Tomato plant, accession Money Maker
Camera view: tilt-top (135 deg); turntable rotation: 30 degrees
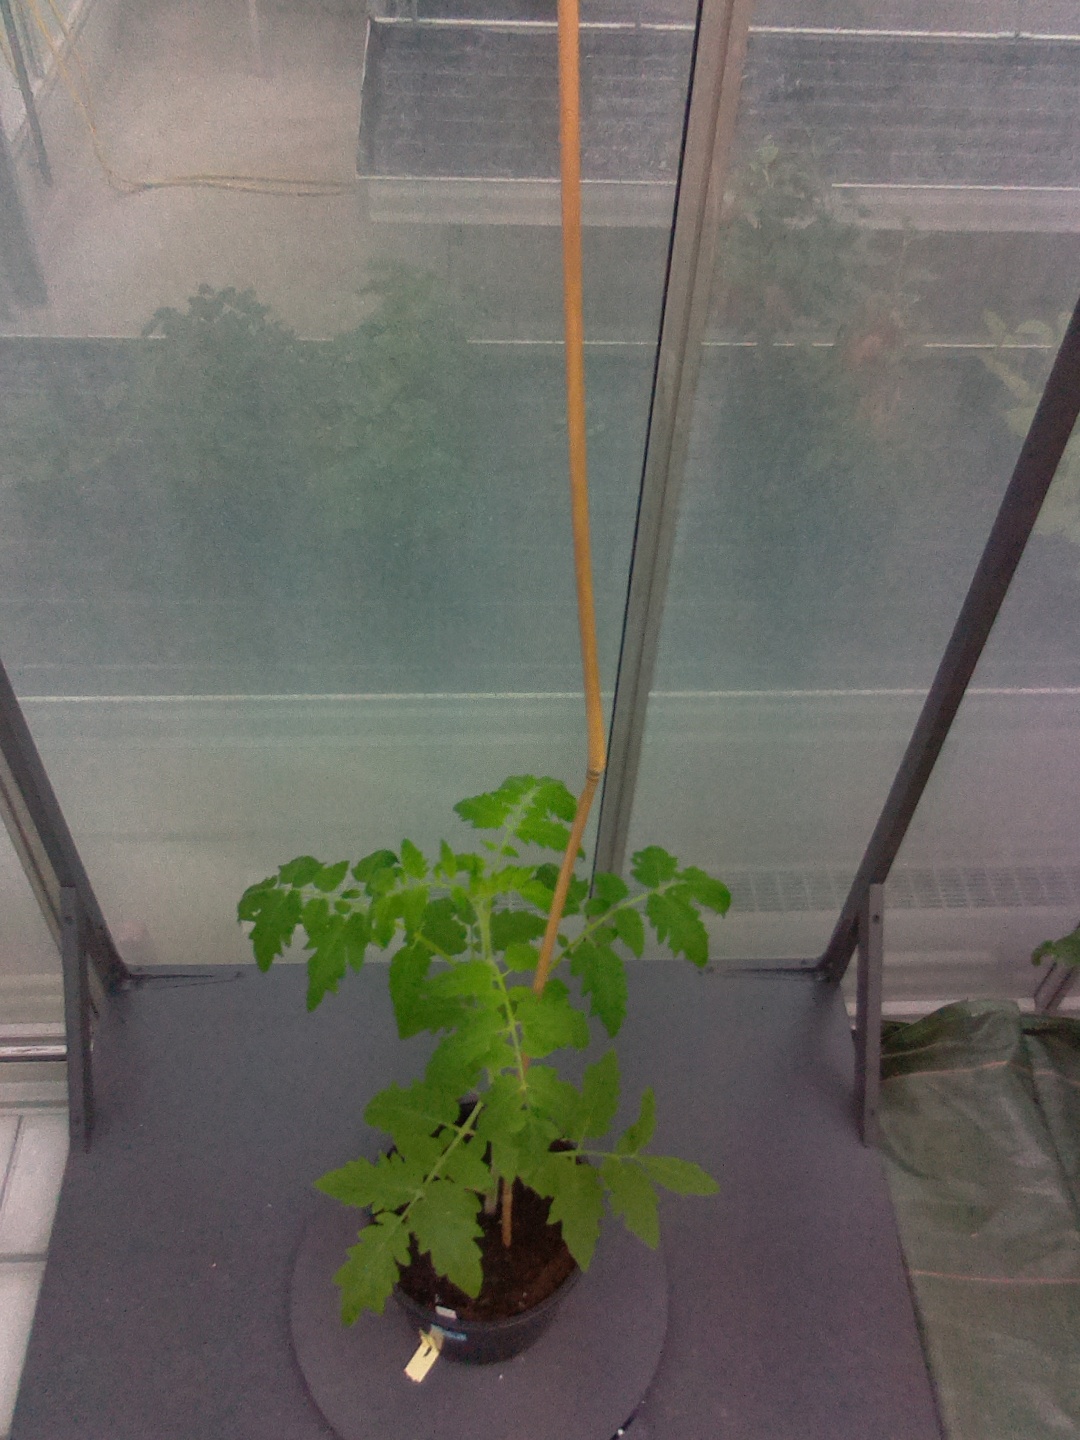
BBCH growth stage 14: 8 of true leaves visible